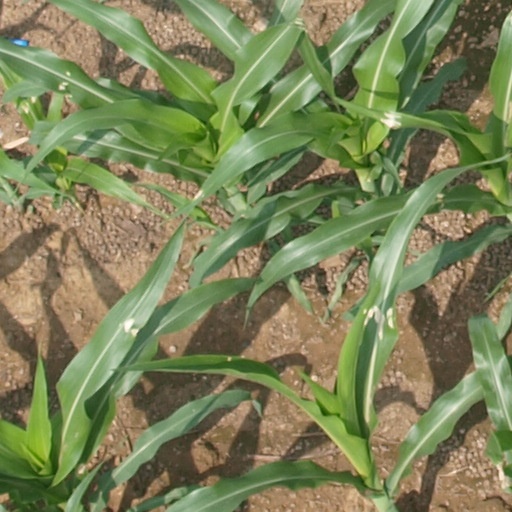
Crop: maize; corn